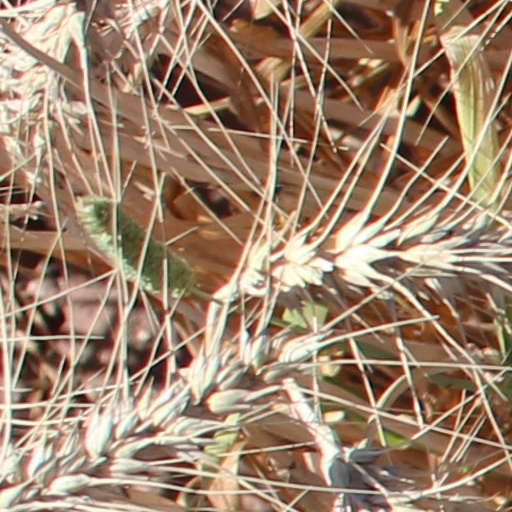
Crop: wheat